Wagner Group rebellion

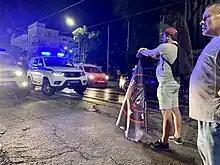
A Rostov man holding a Wagner Group flag during the rebellion

There were no sizeable spontaneous displays of public support for the Putin government during the rebellion. The Russian population displayed a predominantly "silent" and apathetic reaction. Russia analyst Anna Matveeva contrasted the Russian public's response to that of the Turkish public during the 2016 Turkish coup d'état attempt, where numerous Turkish citizens actively participated in anti-coup demonstrations. In Rostov-on-Don, which was occupied by Wagner forces, videos emerged of residents welcoming the rebels, bringing them amenities and cheering.